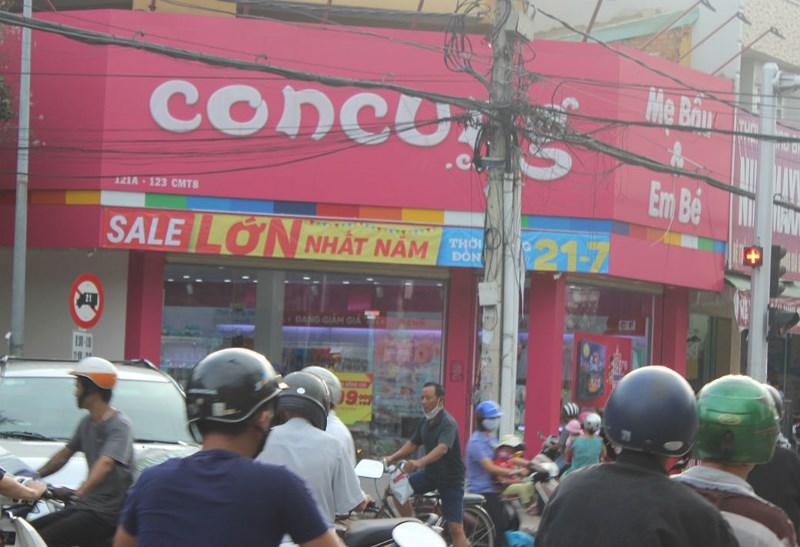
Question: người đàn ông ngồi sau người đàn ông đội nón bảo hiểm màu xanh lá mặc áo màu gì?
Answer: mặc áo màu đen